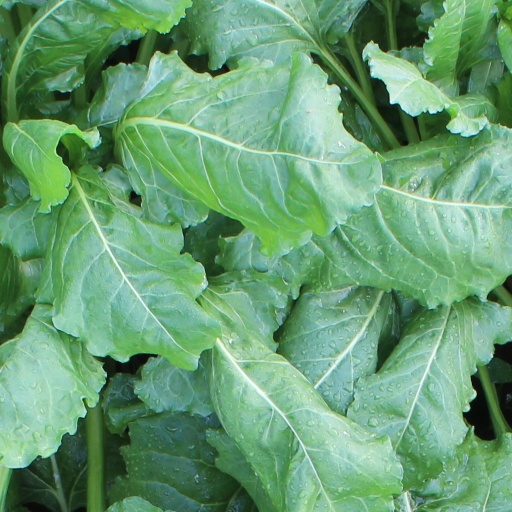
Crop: sugar beet